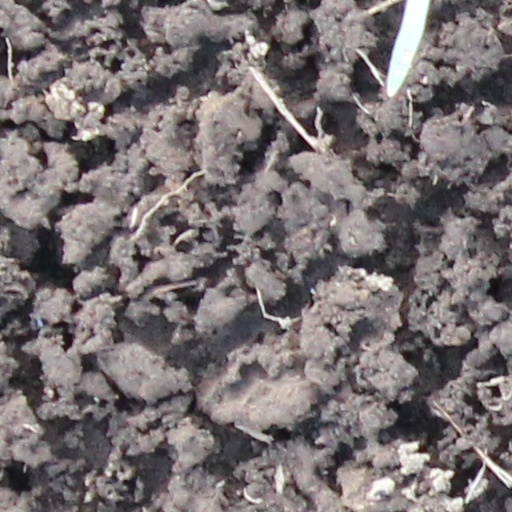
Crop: wheat